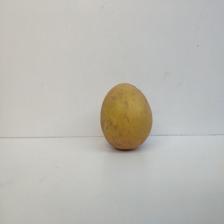
Size: Medium